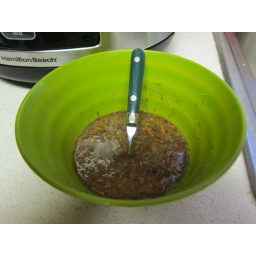
the green girl cooks in a crock pot for the very first time